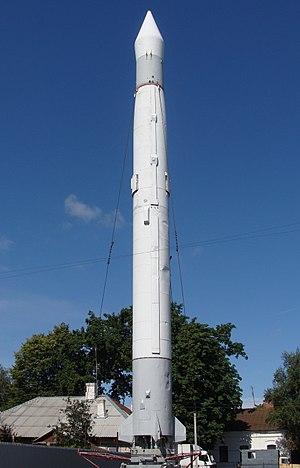
Le R-5 Pobeda était un missile balistique à moyenne portée développé par l'Union soviétique pendant la guerre froide. La version R-5M fut nommé par l'OTAN SS-3 Shyster et portait l'indice GRAU 8K51.